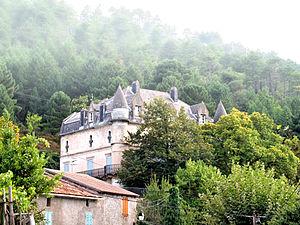
Muracciole est une commune française située dans la circonscription départementale de la Haute-Corse et le territoire de la collectivité de Corse. Elle appartient à l'ancienne piève de Rogna.